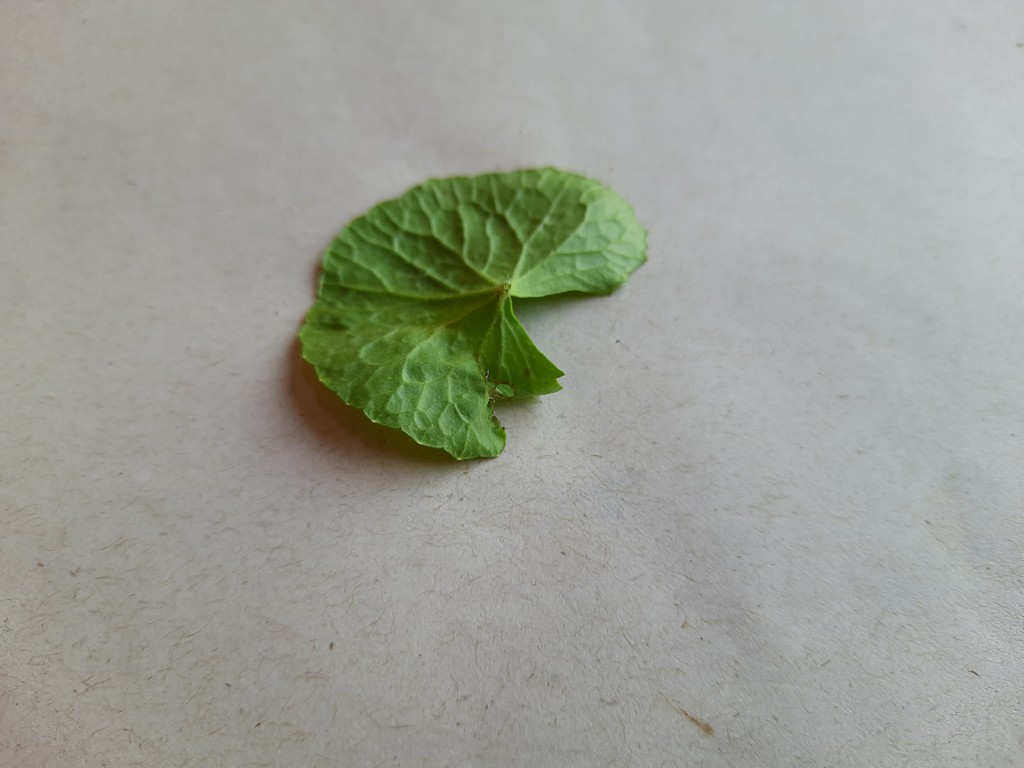
Label: Unhealthy